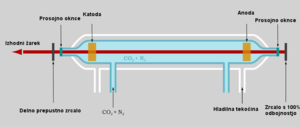
Schéma d'un laser au dioxyde de carbone (CO2). Slovenščina: Shema ogljikov-dioksidnega laserja.